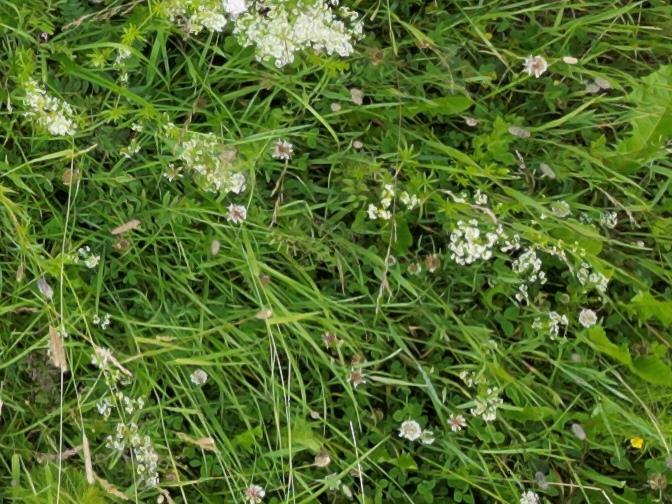
Flowers visible: yarrow flowers, yarrow flowers, yarrow flowers, yarrow flowers, yarrow flowers, yarrow flowers, yarrow flowers, yarrow flowers, yarrow flowers, yarrow flowers